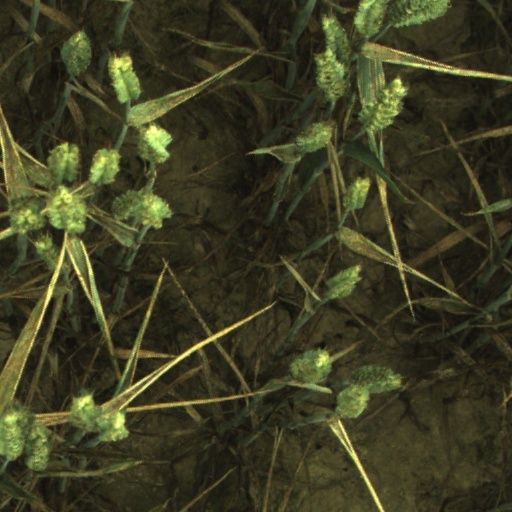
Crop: wheat